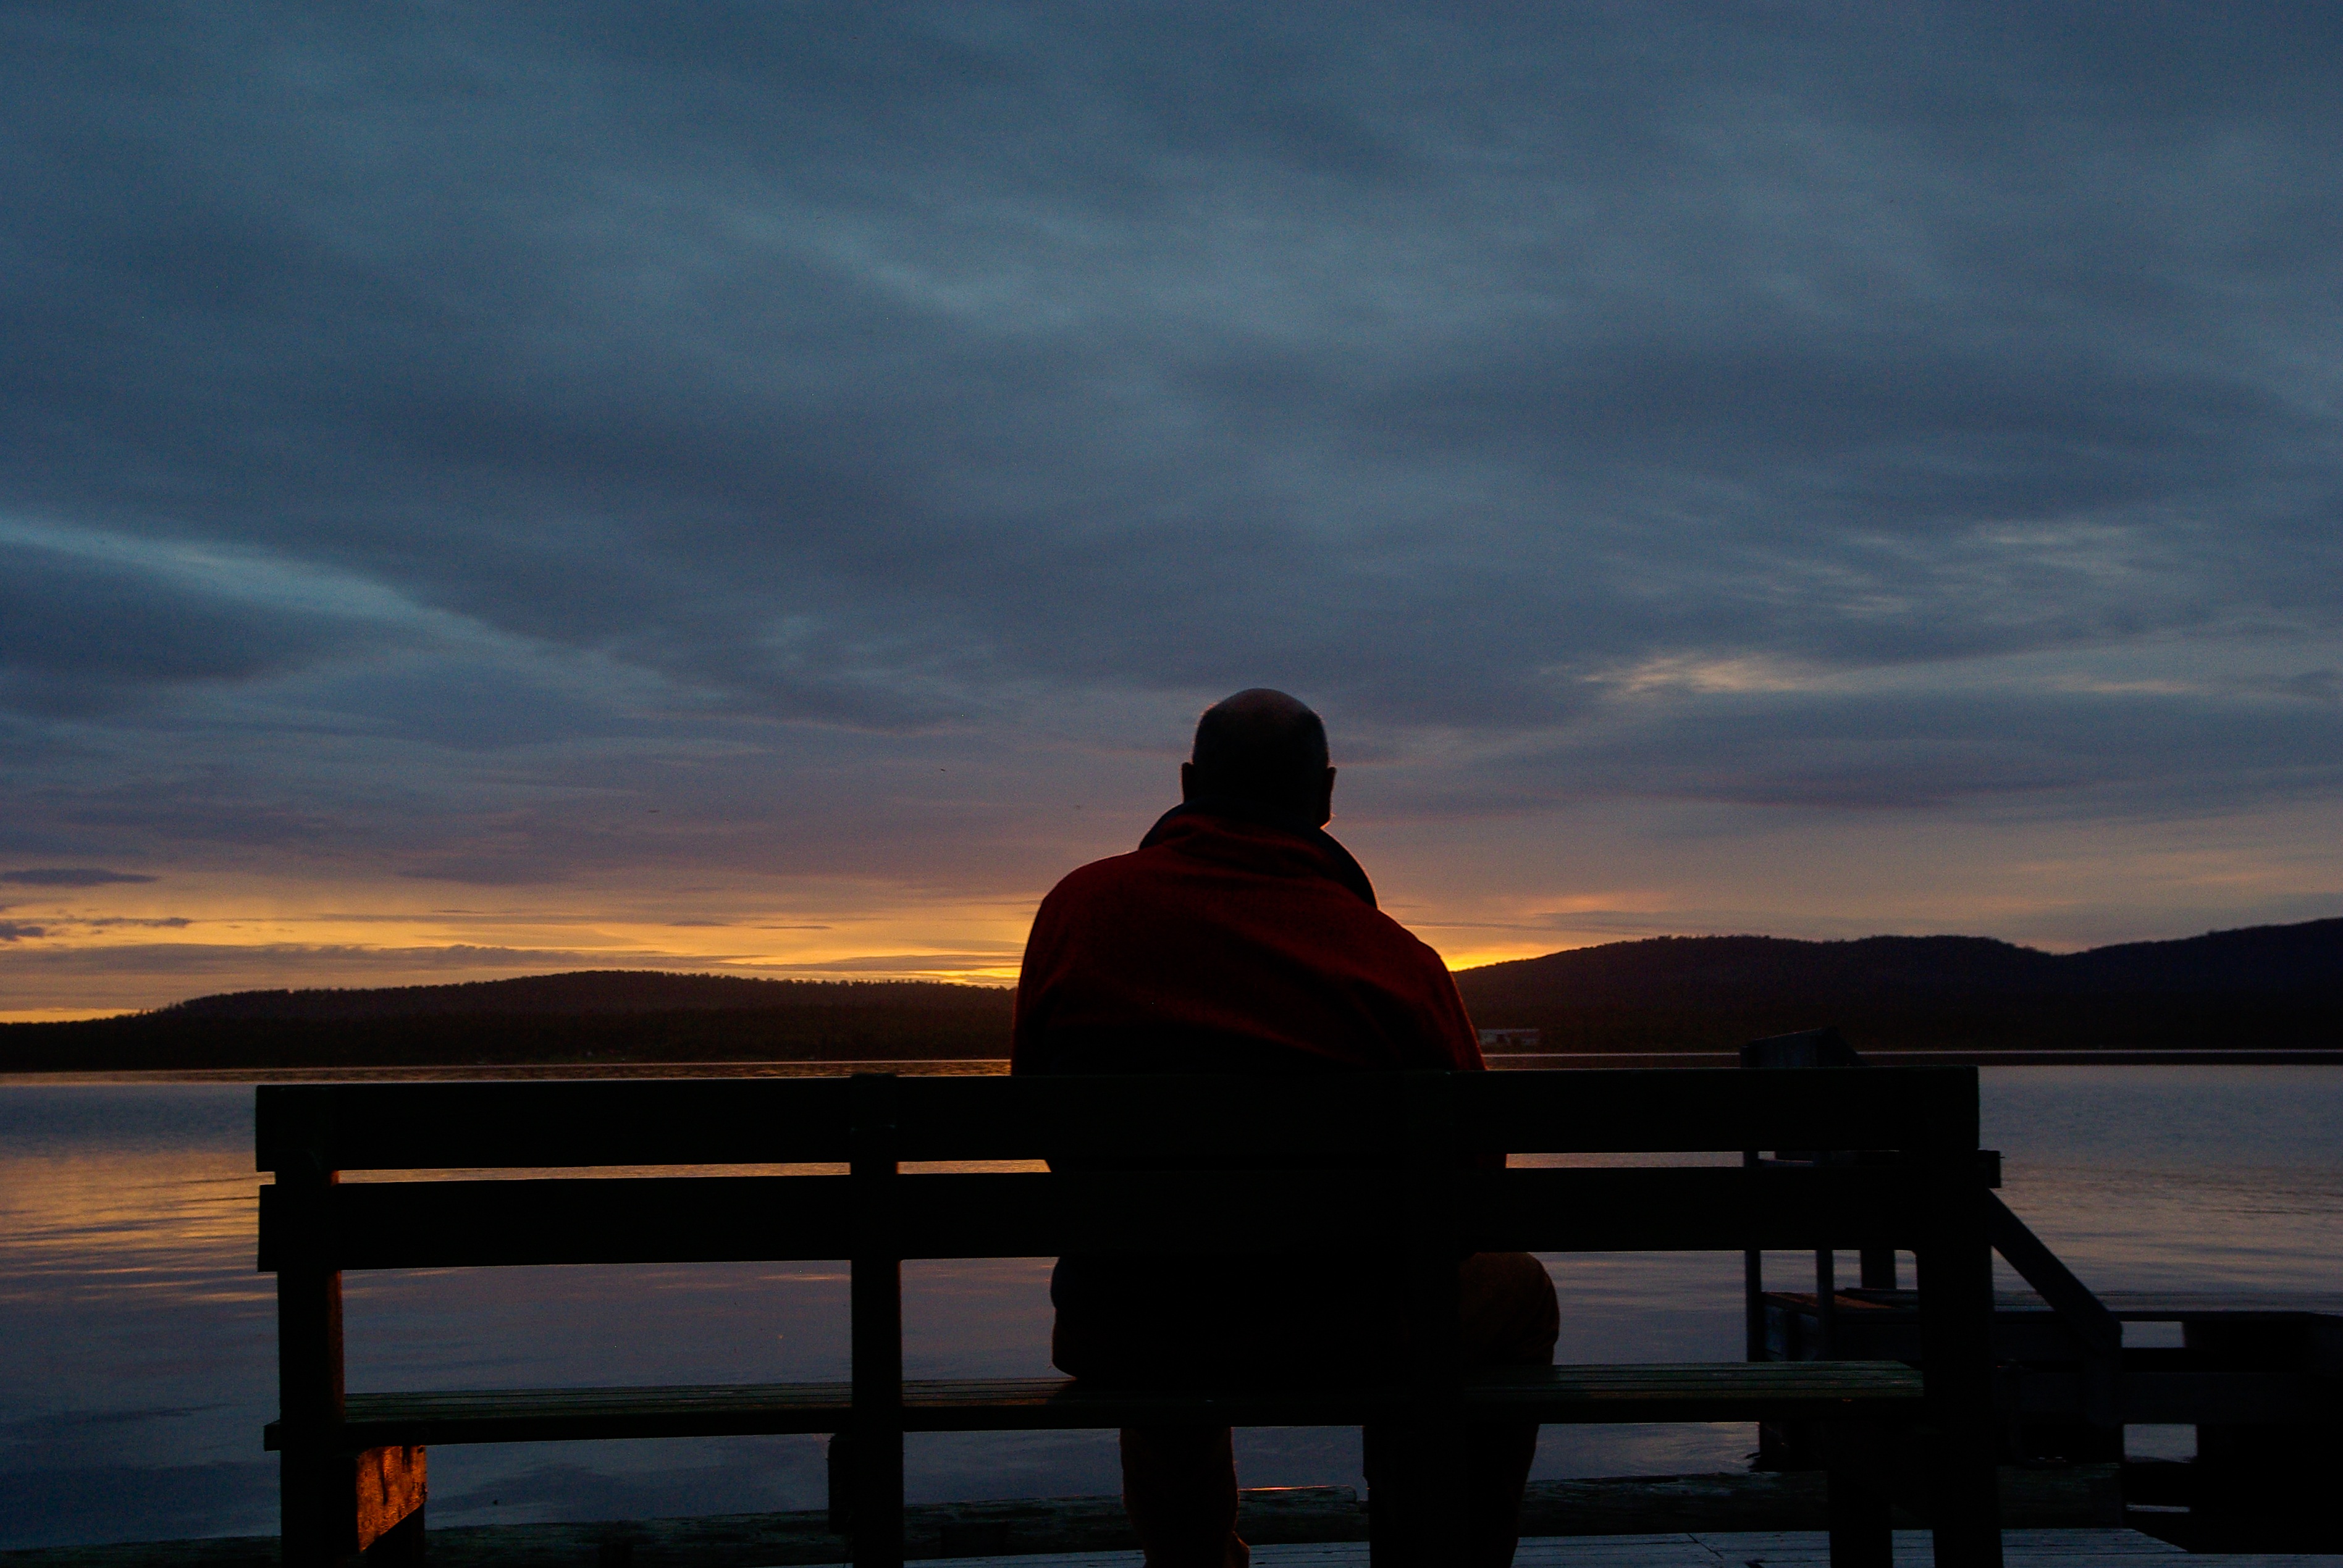
sea, coast, ocean, horizon, cloud, sky, sunrise, sunset, sunlight, morning, lake, dawn, dusk, evening, reflection, finland, midnight sun